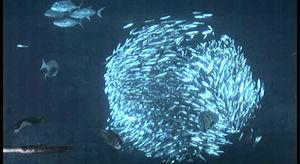
Boule d'appât de sardines.